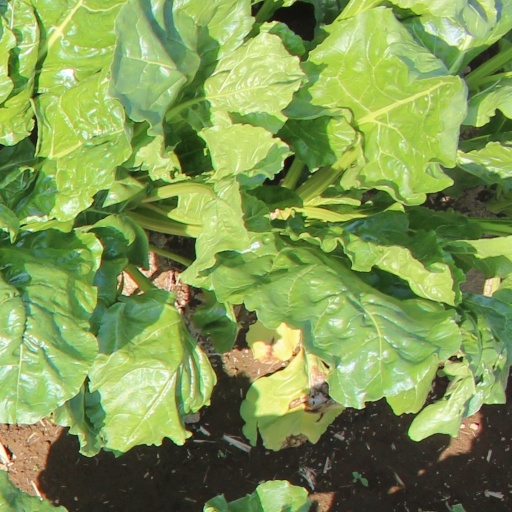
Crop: sugar beet